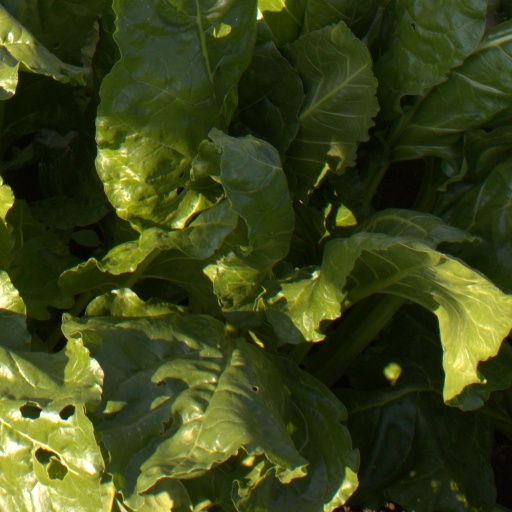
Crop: sugar beet